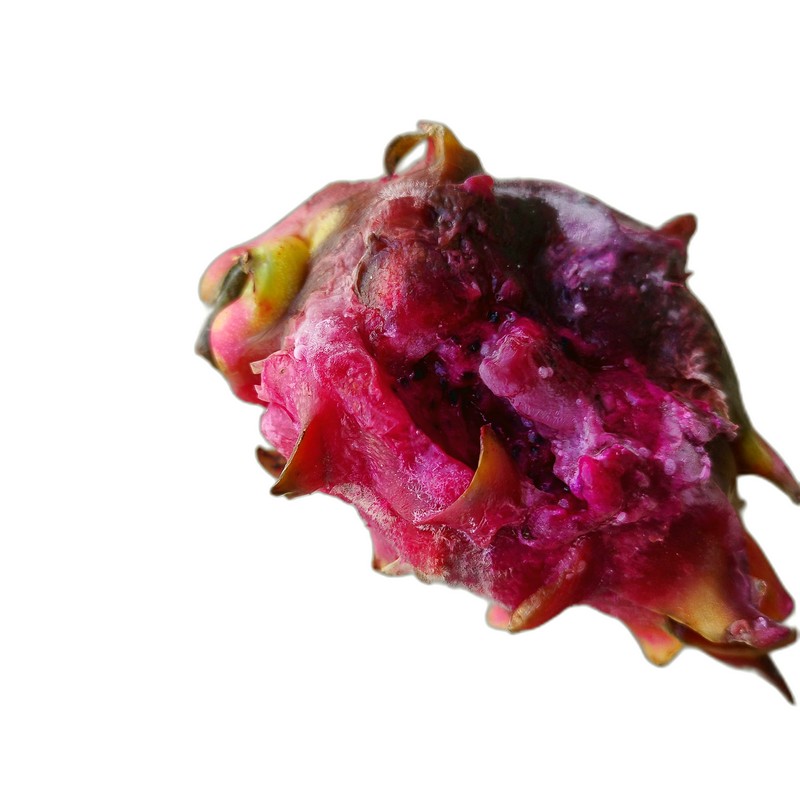
Label: Defect Dragon Fruit